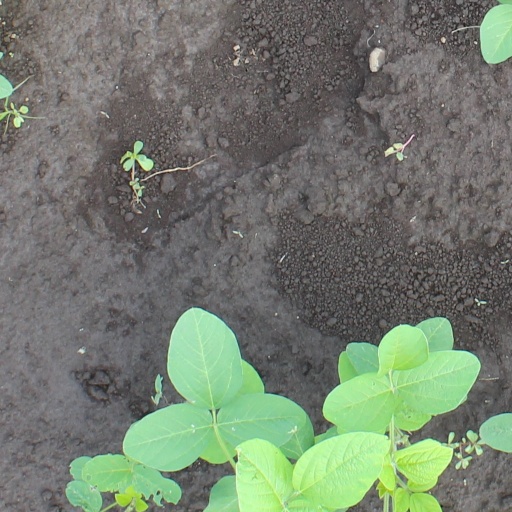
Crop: soybean